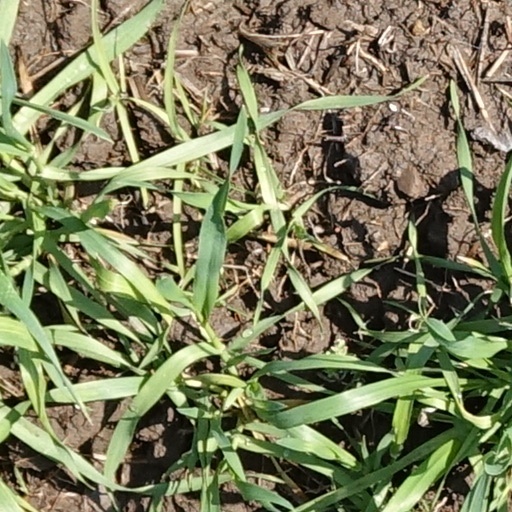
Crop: wheat